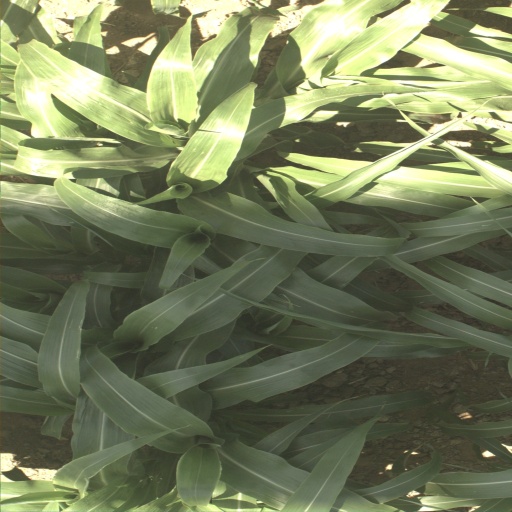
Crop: sorghum